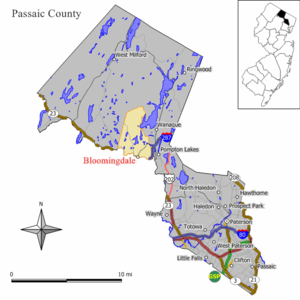
Bloomingdale est un borough situé dans le comté de Passaic dans l'État américain du New Jersey.